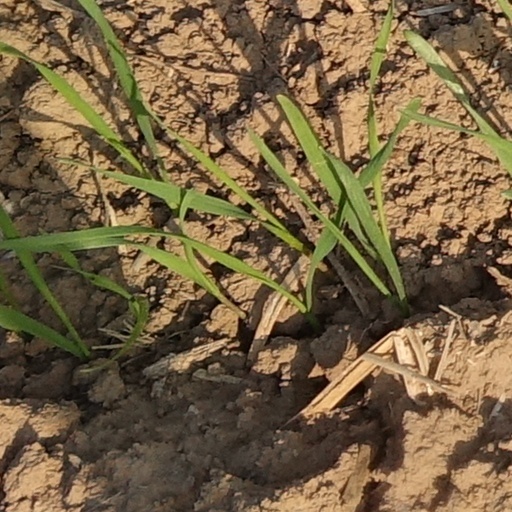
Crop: wheat